Answer in natural language. Considering the relative positions, where is dark cave wall decor photo with respect to blurry image? Choose between the following options: left or right
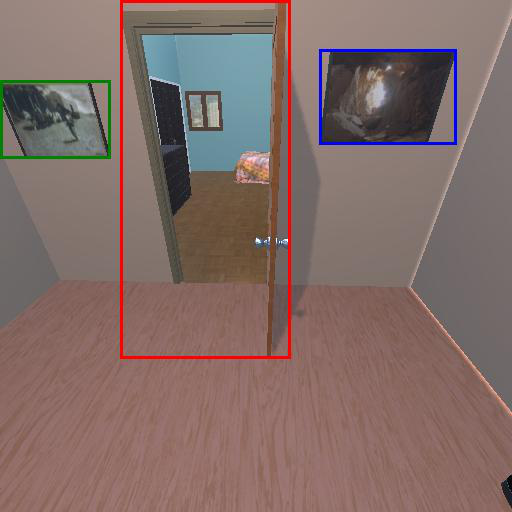
<answer>right</answer>